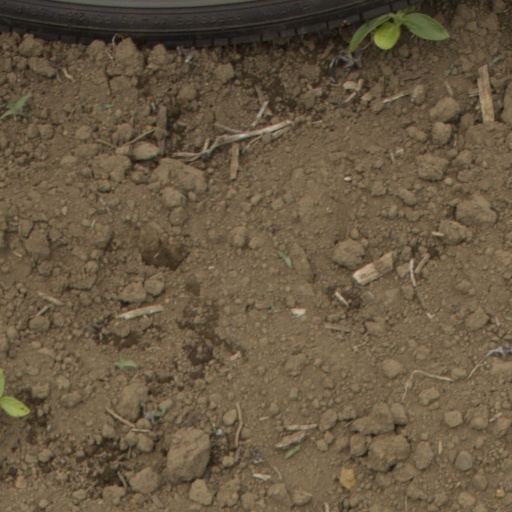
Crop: Jerusalem artichoke